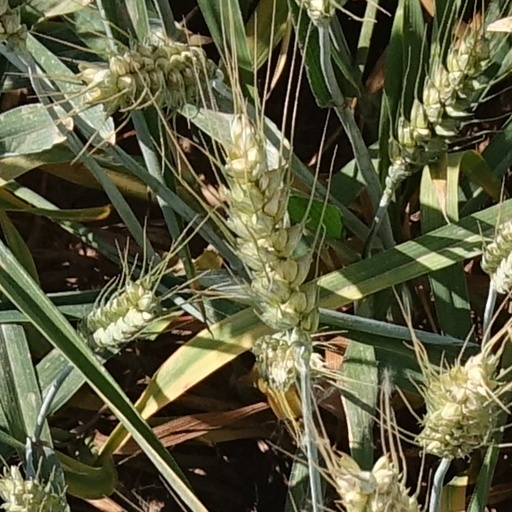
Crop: wheat